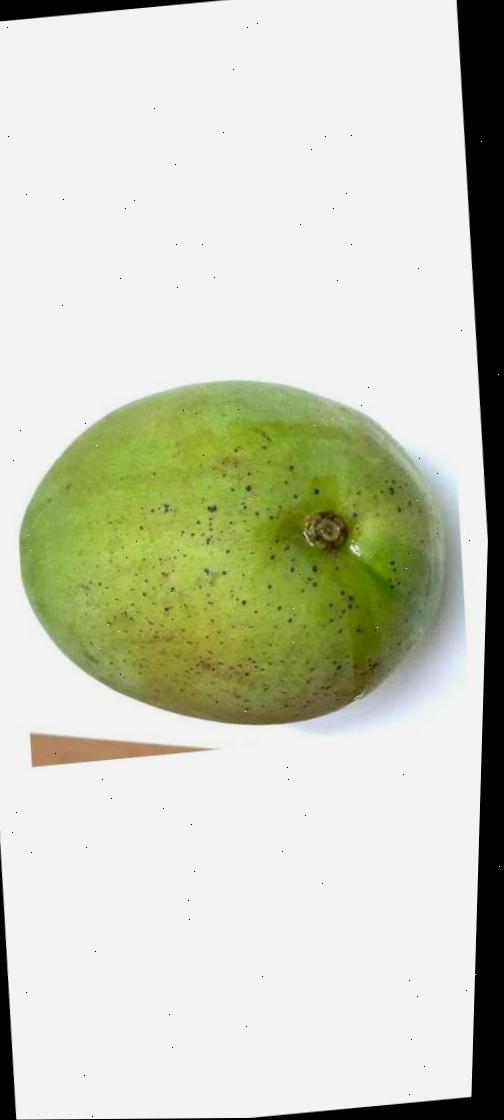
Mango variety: Fazli Shurmai